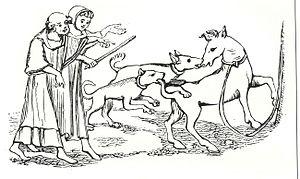
Le bien-être du cheval dépend des conditions de vie et d'utilisation de cette espèce domestiquée, par opposition à toute mise en souffrance volontaire ou involontaire, que ce soit par le biais de coups, de mutilations, de négligences ou de soins mal adaptés.
Le horse-baiting est un combat d'animaux qui forme un ancien type de divertissement londonien. Comme tous les combats dits baitings, il consiste généralement à faire attaquer un animal, ici un cheval, par plusieurs chiens.